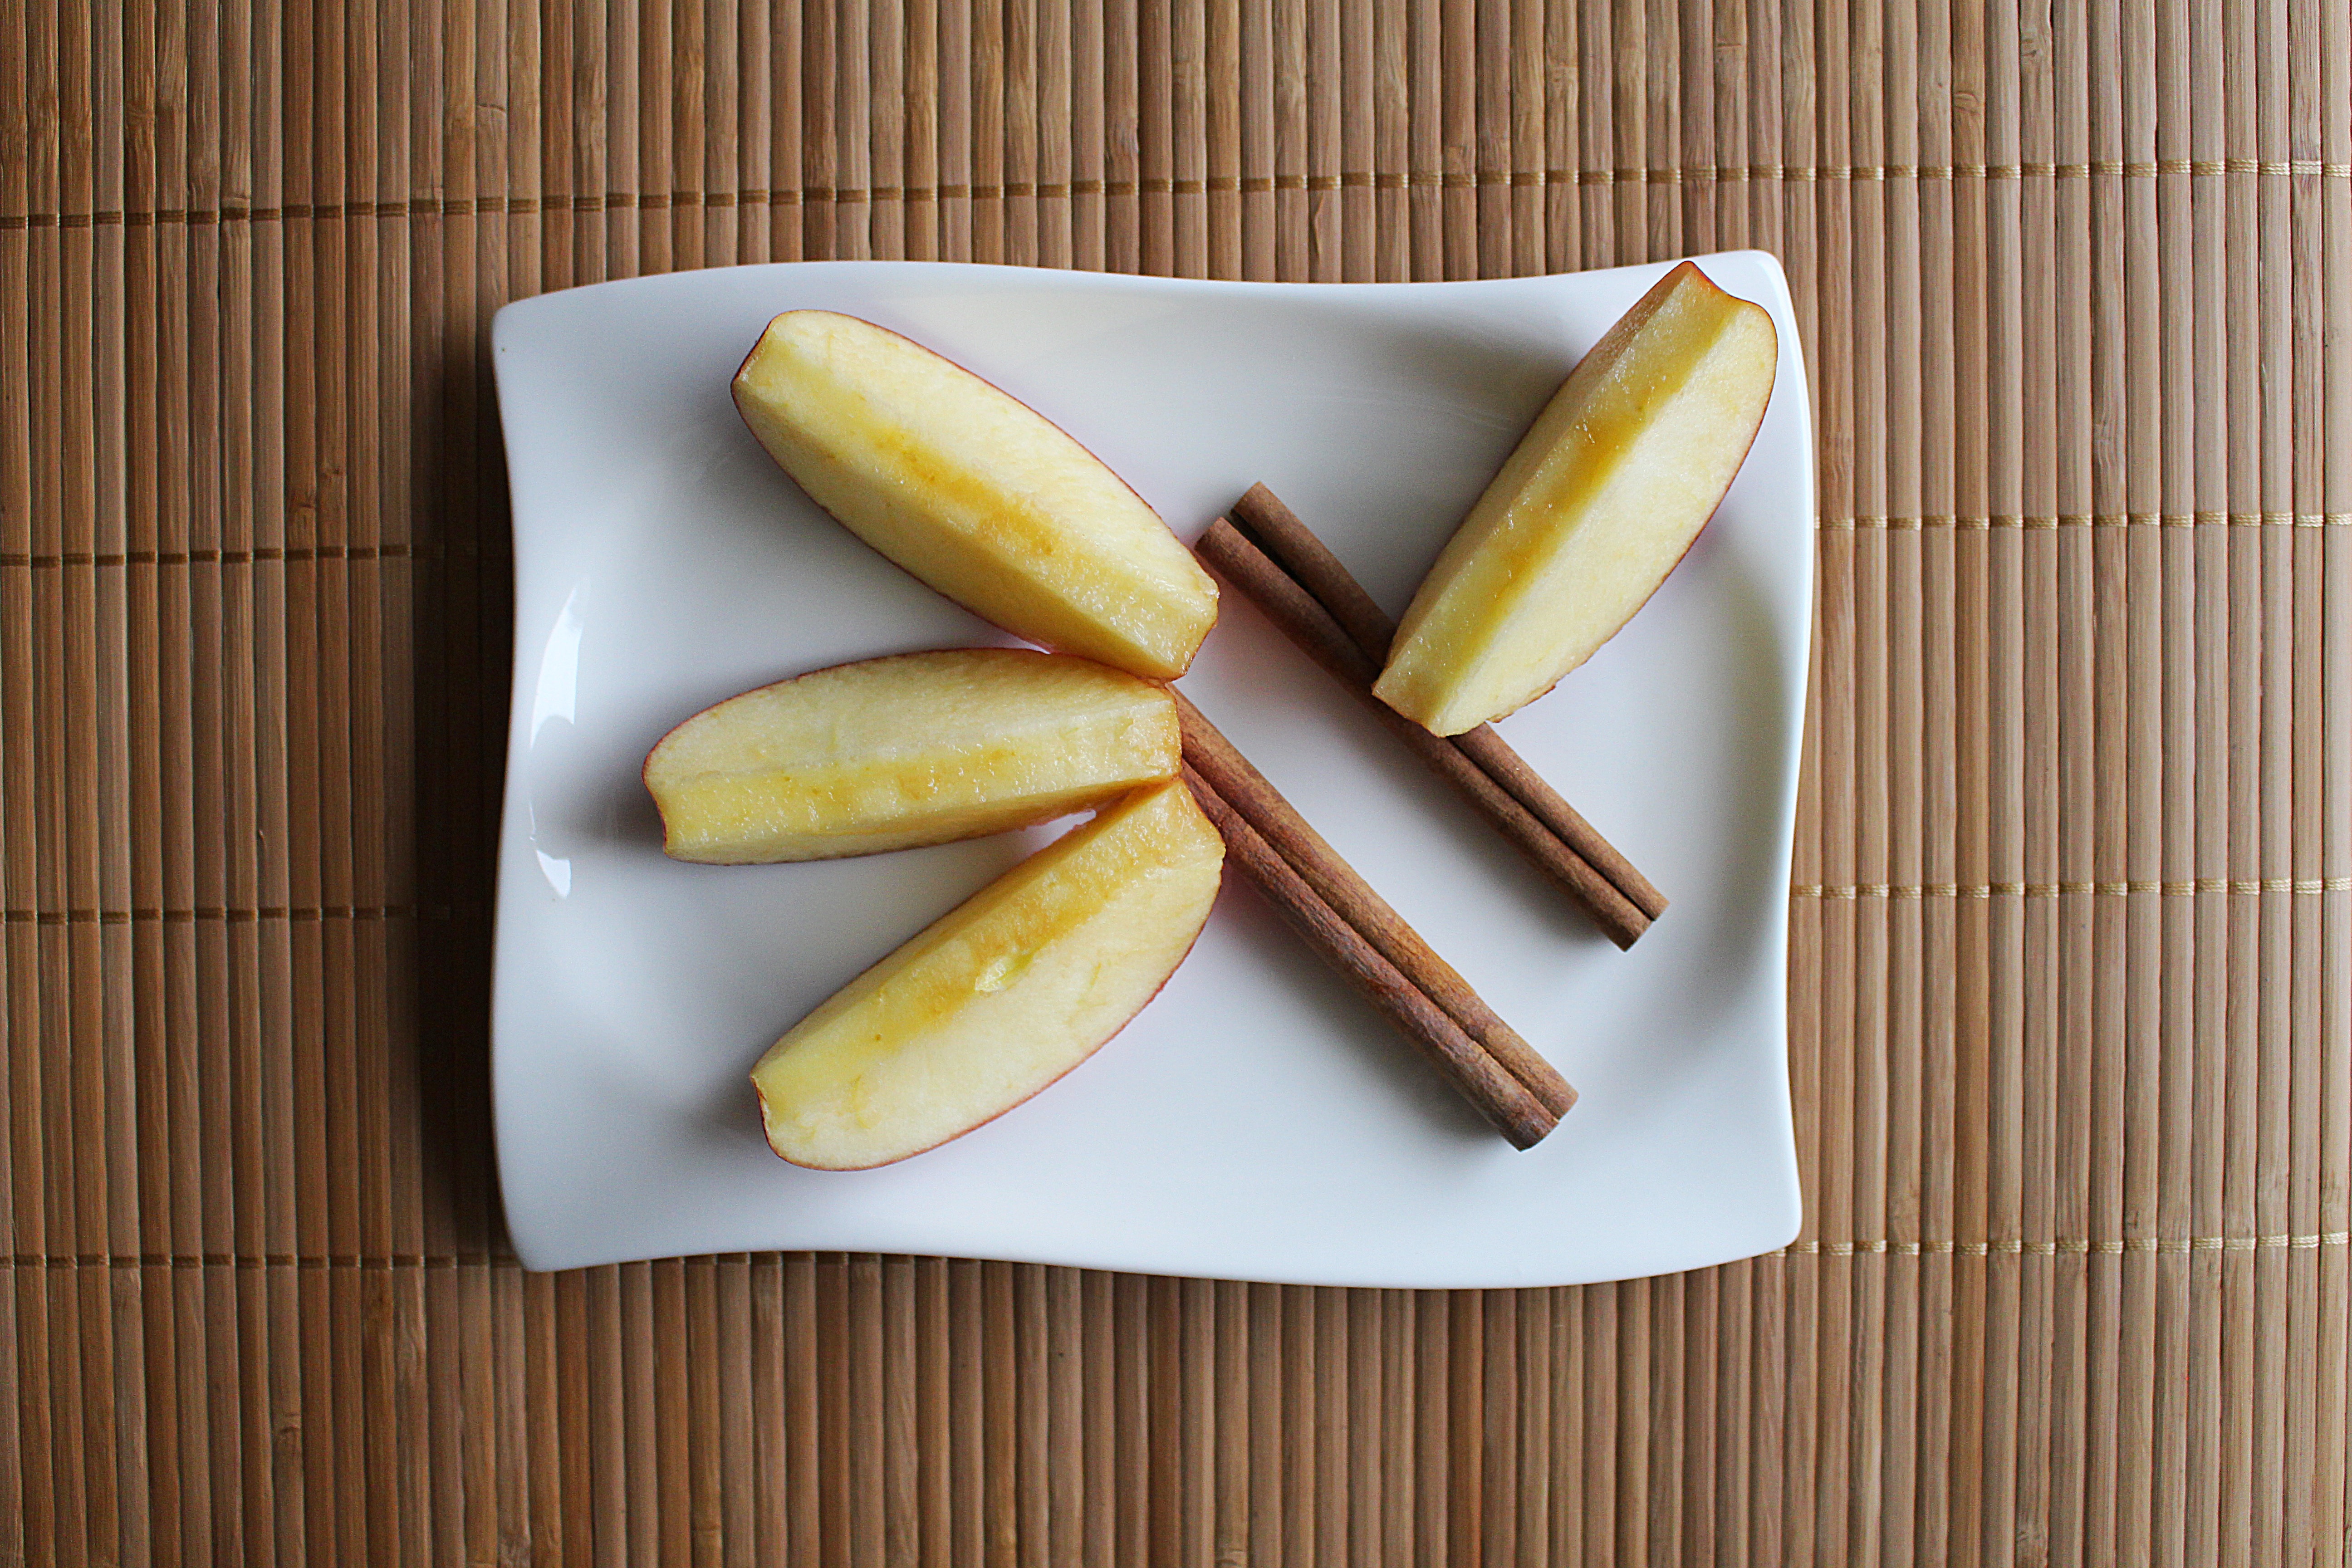
apple, plant, fruit, dish, food, produce, vegetable, banana, dessert, cinnamon, apple slices, flowering plant, land plant, banana family, apple wedges